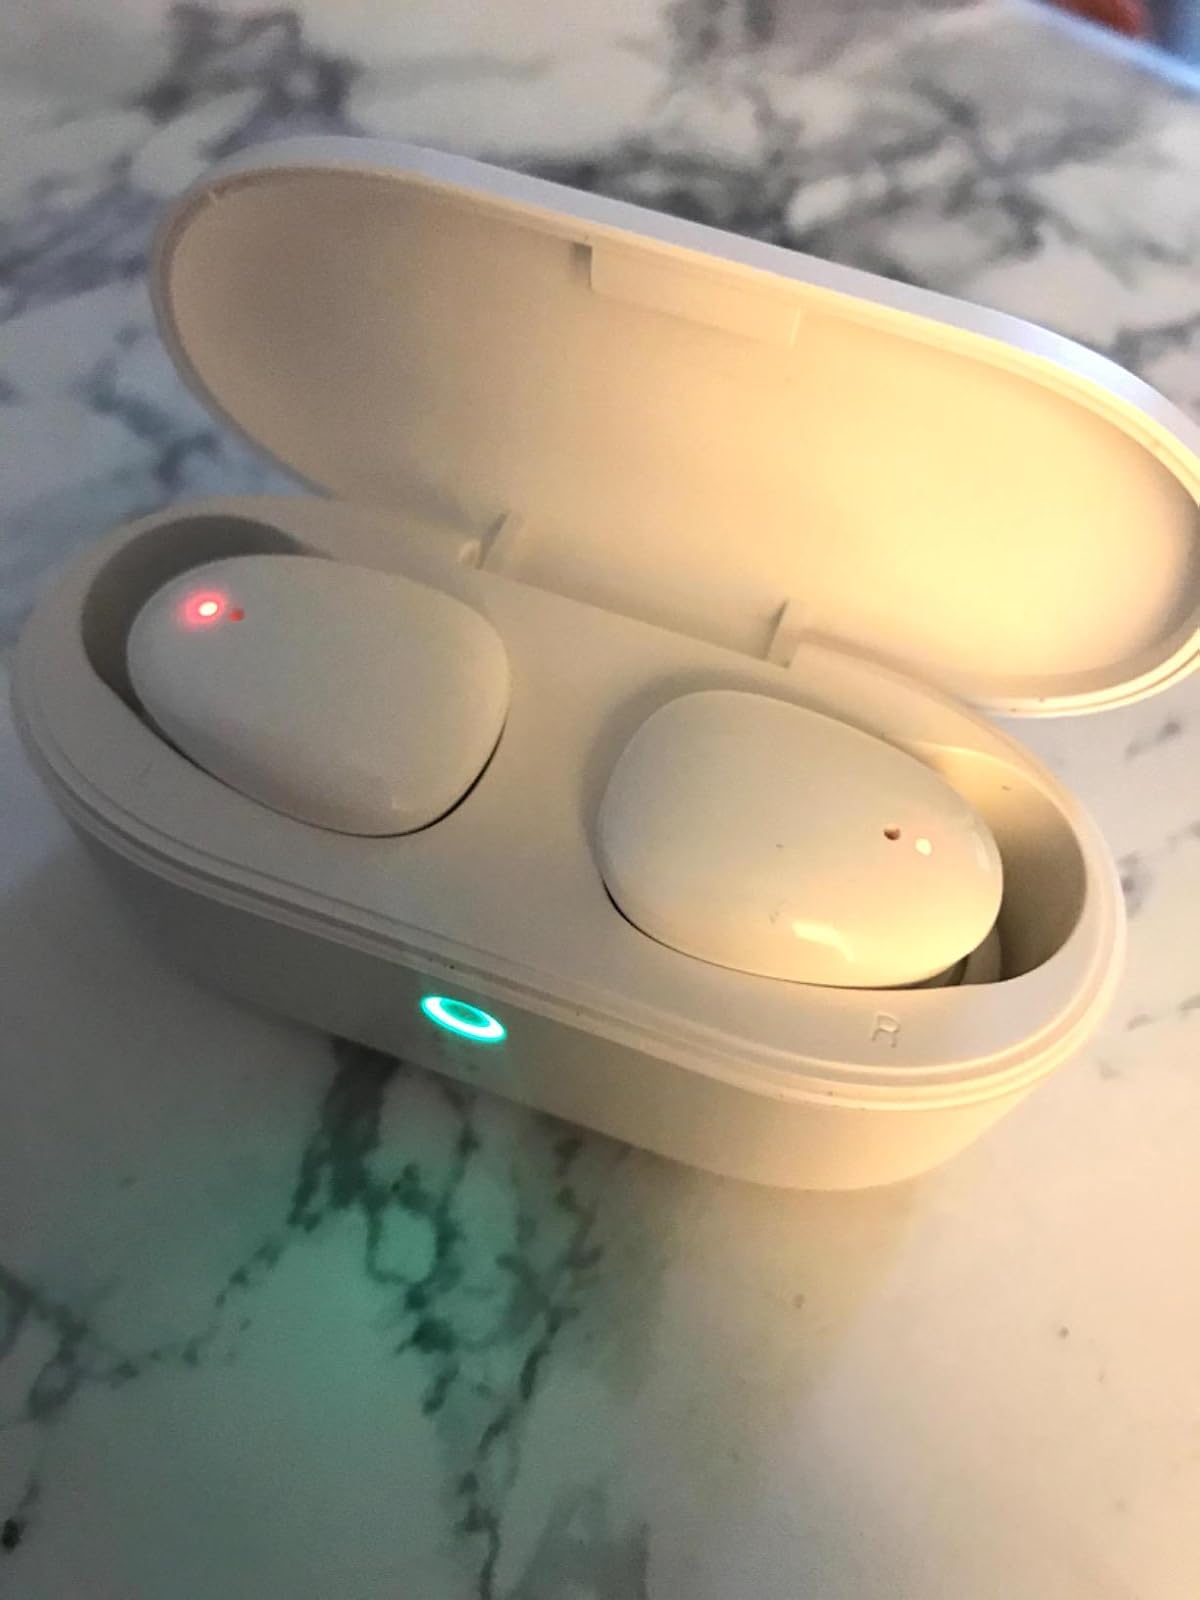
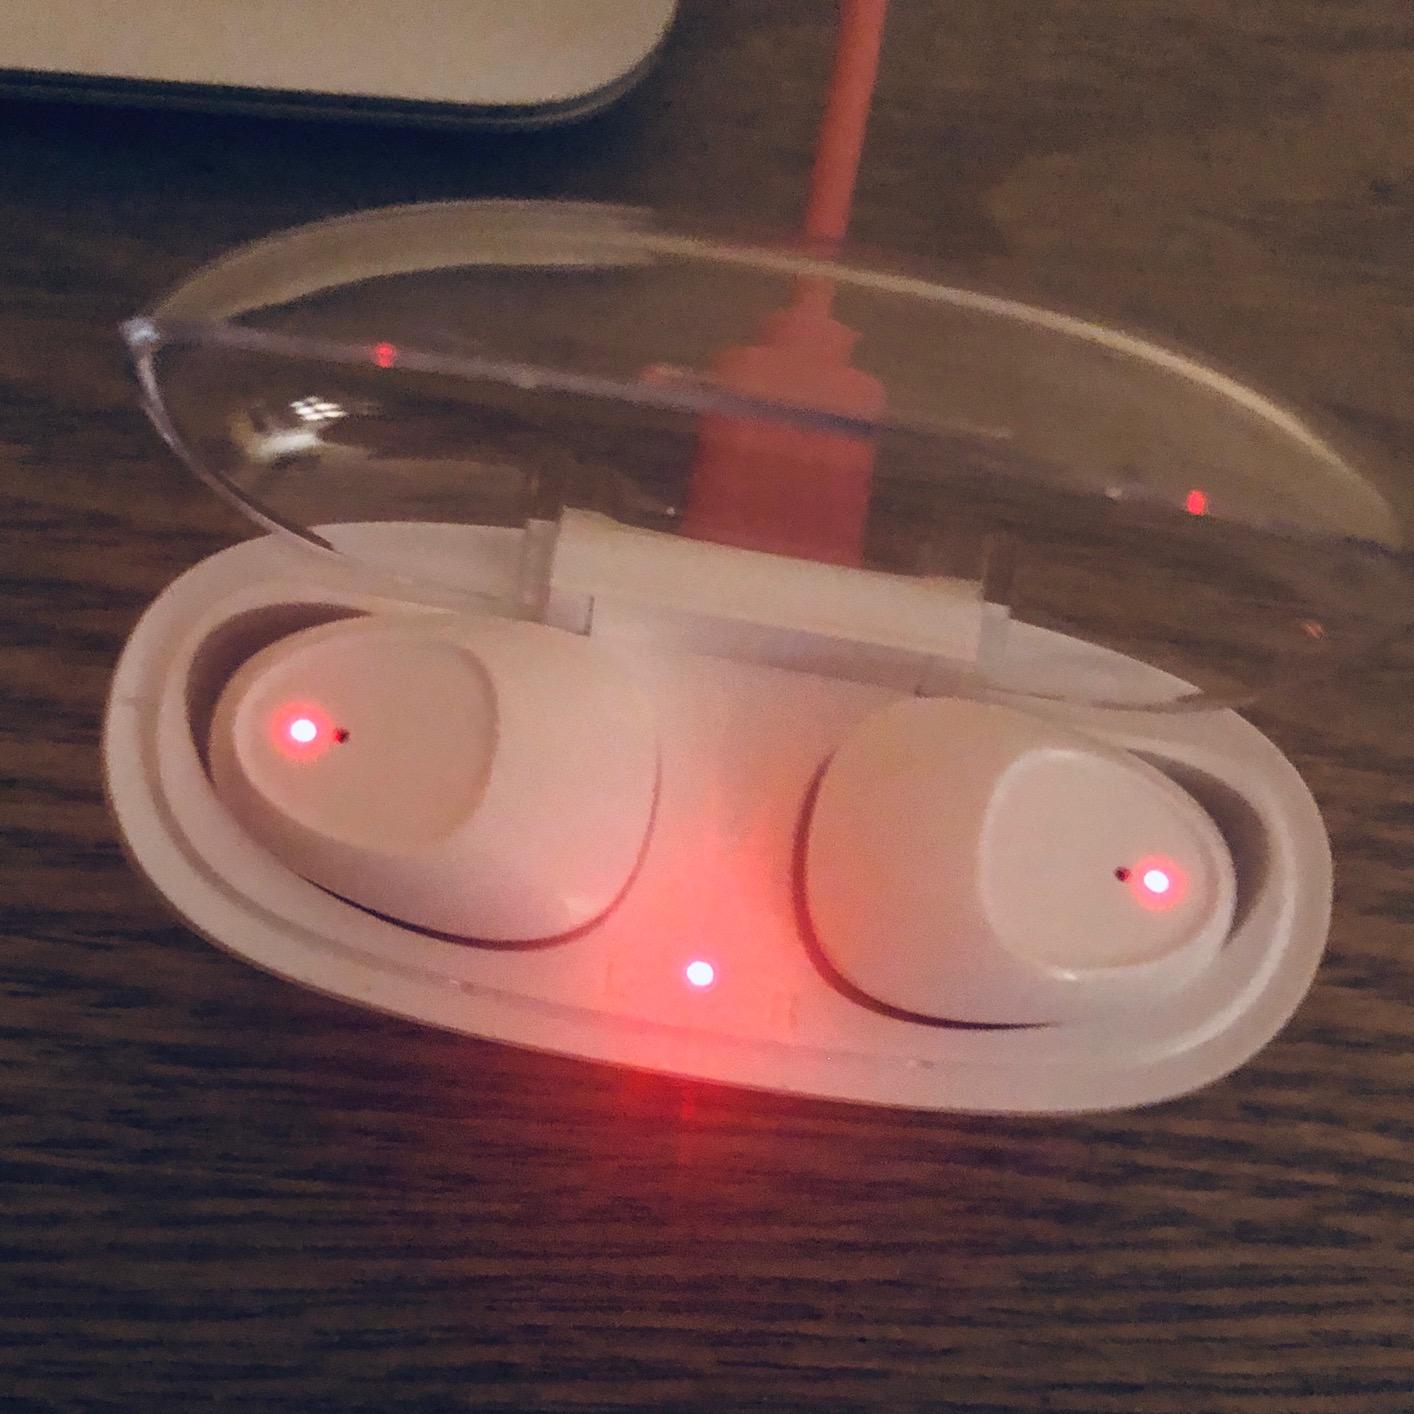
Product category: earbuds
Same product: no